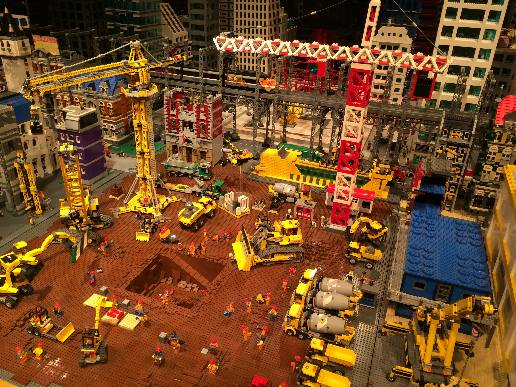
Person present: No